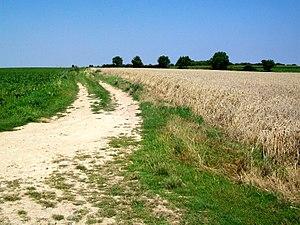
Le chemin rural dit de la Croix Saint-Pierre.
Précy-sur-Oise est une commune française située dans le département de l'Oise en région Hauts-de-France. Ses habitants sont appelés les Précéens.